BMW New Class

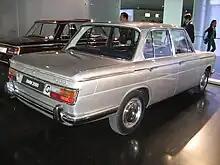
The 2000 Automatic's rear, showing the 2000's wide taillights

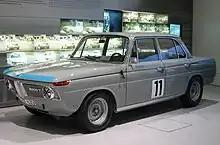
A 2000 TI with round headlights in racing trim

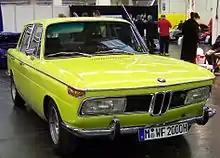
BMW 2000 tii

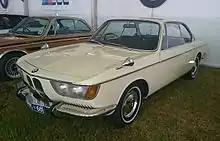
BMW 2000 C

The engines from the 2000 C and 2000 CS coupes were used in the 4-door sedan body for the 2000 and 2000 TI models. The 2000 sedan, released in 1965, used the engine from the 2000 C, and like the 2000 C, it had an option for a three-speed automatic transmission. The 2000 TI sedan, released in 1966, used the engine from the 2000 CS with twin Solex PHH two-barrel side-draft carburetors and a higher compression ratio. In addition to its more powerful engine, the 2000 TI also had front and rear anti-roll bars and somewhat wider wheel rims and tires than the 2000.